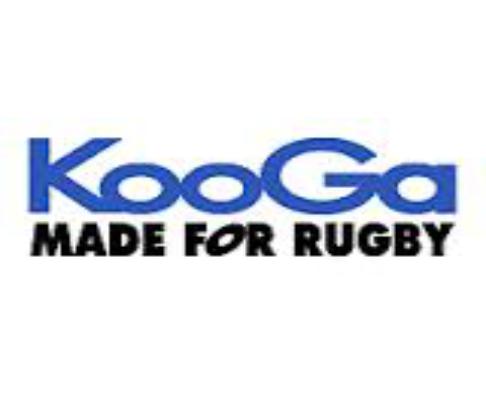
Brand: KooGa
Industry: Clothes